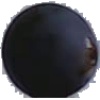
Label: blue_grape